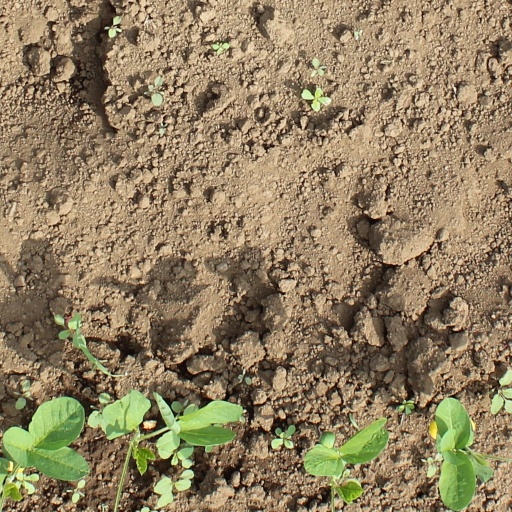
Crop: soybean